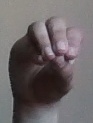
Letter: ha